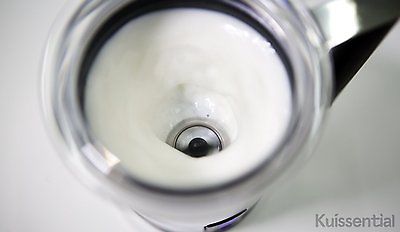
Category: coffee maker